René-Louis Baron

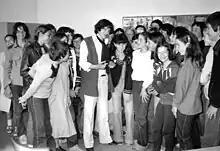
RLBaron speaking about creativity at "College André Malraux" in Romans-sur-Isère (France).

He shared his passion for creativity with students by visiting schools and giving seminars. He introduced students to Alex Osborn and the technique of brainstorming in the field of artistic creation.